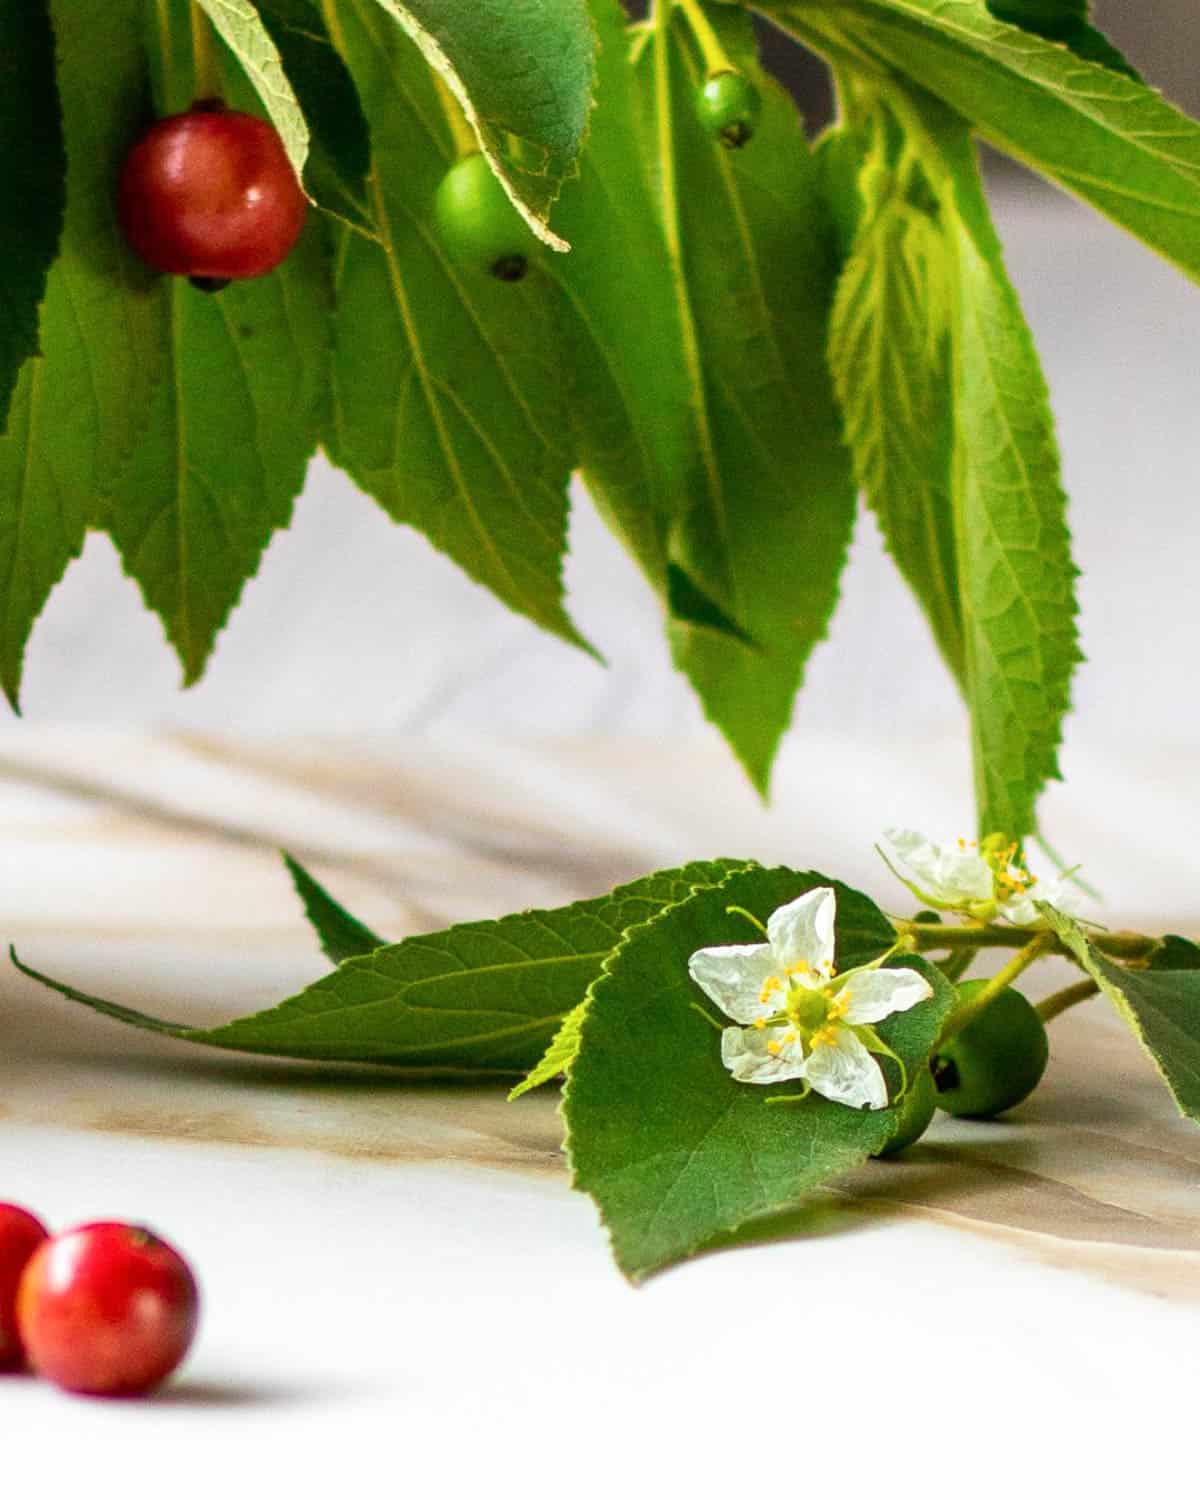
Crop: cherry
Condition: healthy